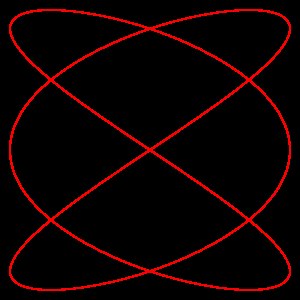
Parameterfremstilling
En såkaldt Lissajous-kurve som kan defineres ved hjælp af en parameterfremstilling
I matematikken, definerer en parameterfremstilling en gruppe af kvantiterer som funktioner af en eller flere uafhængige variable.